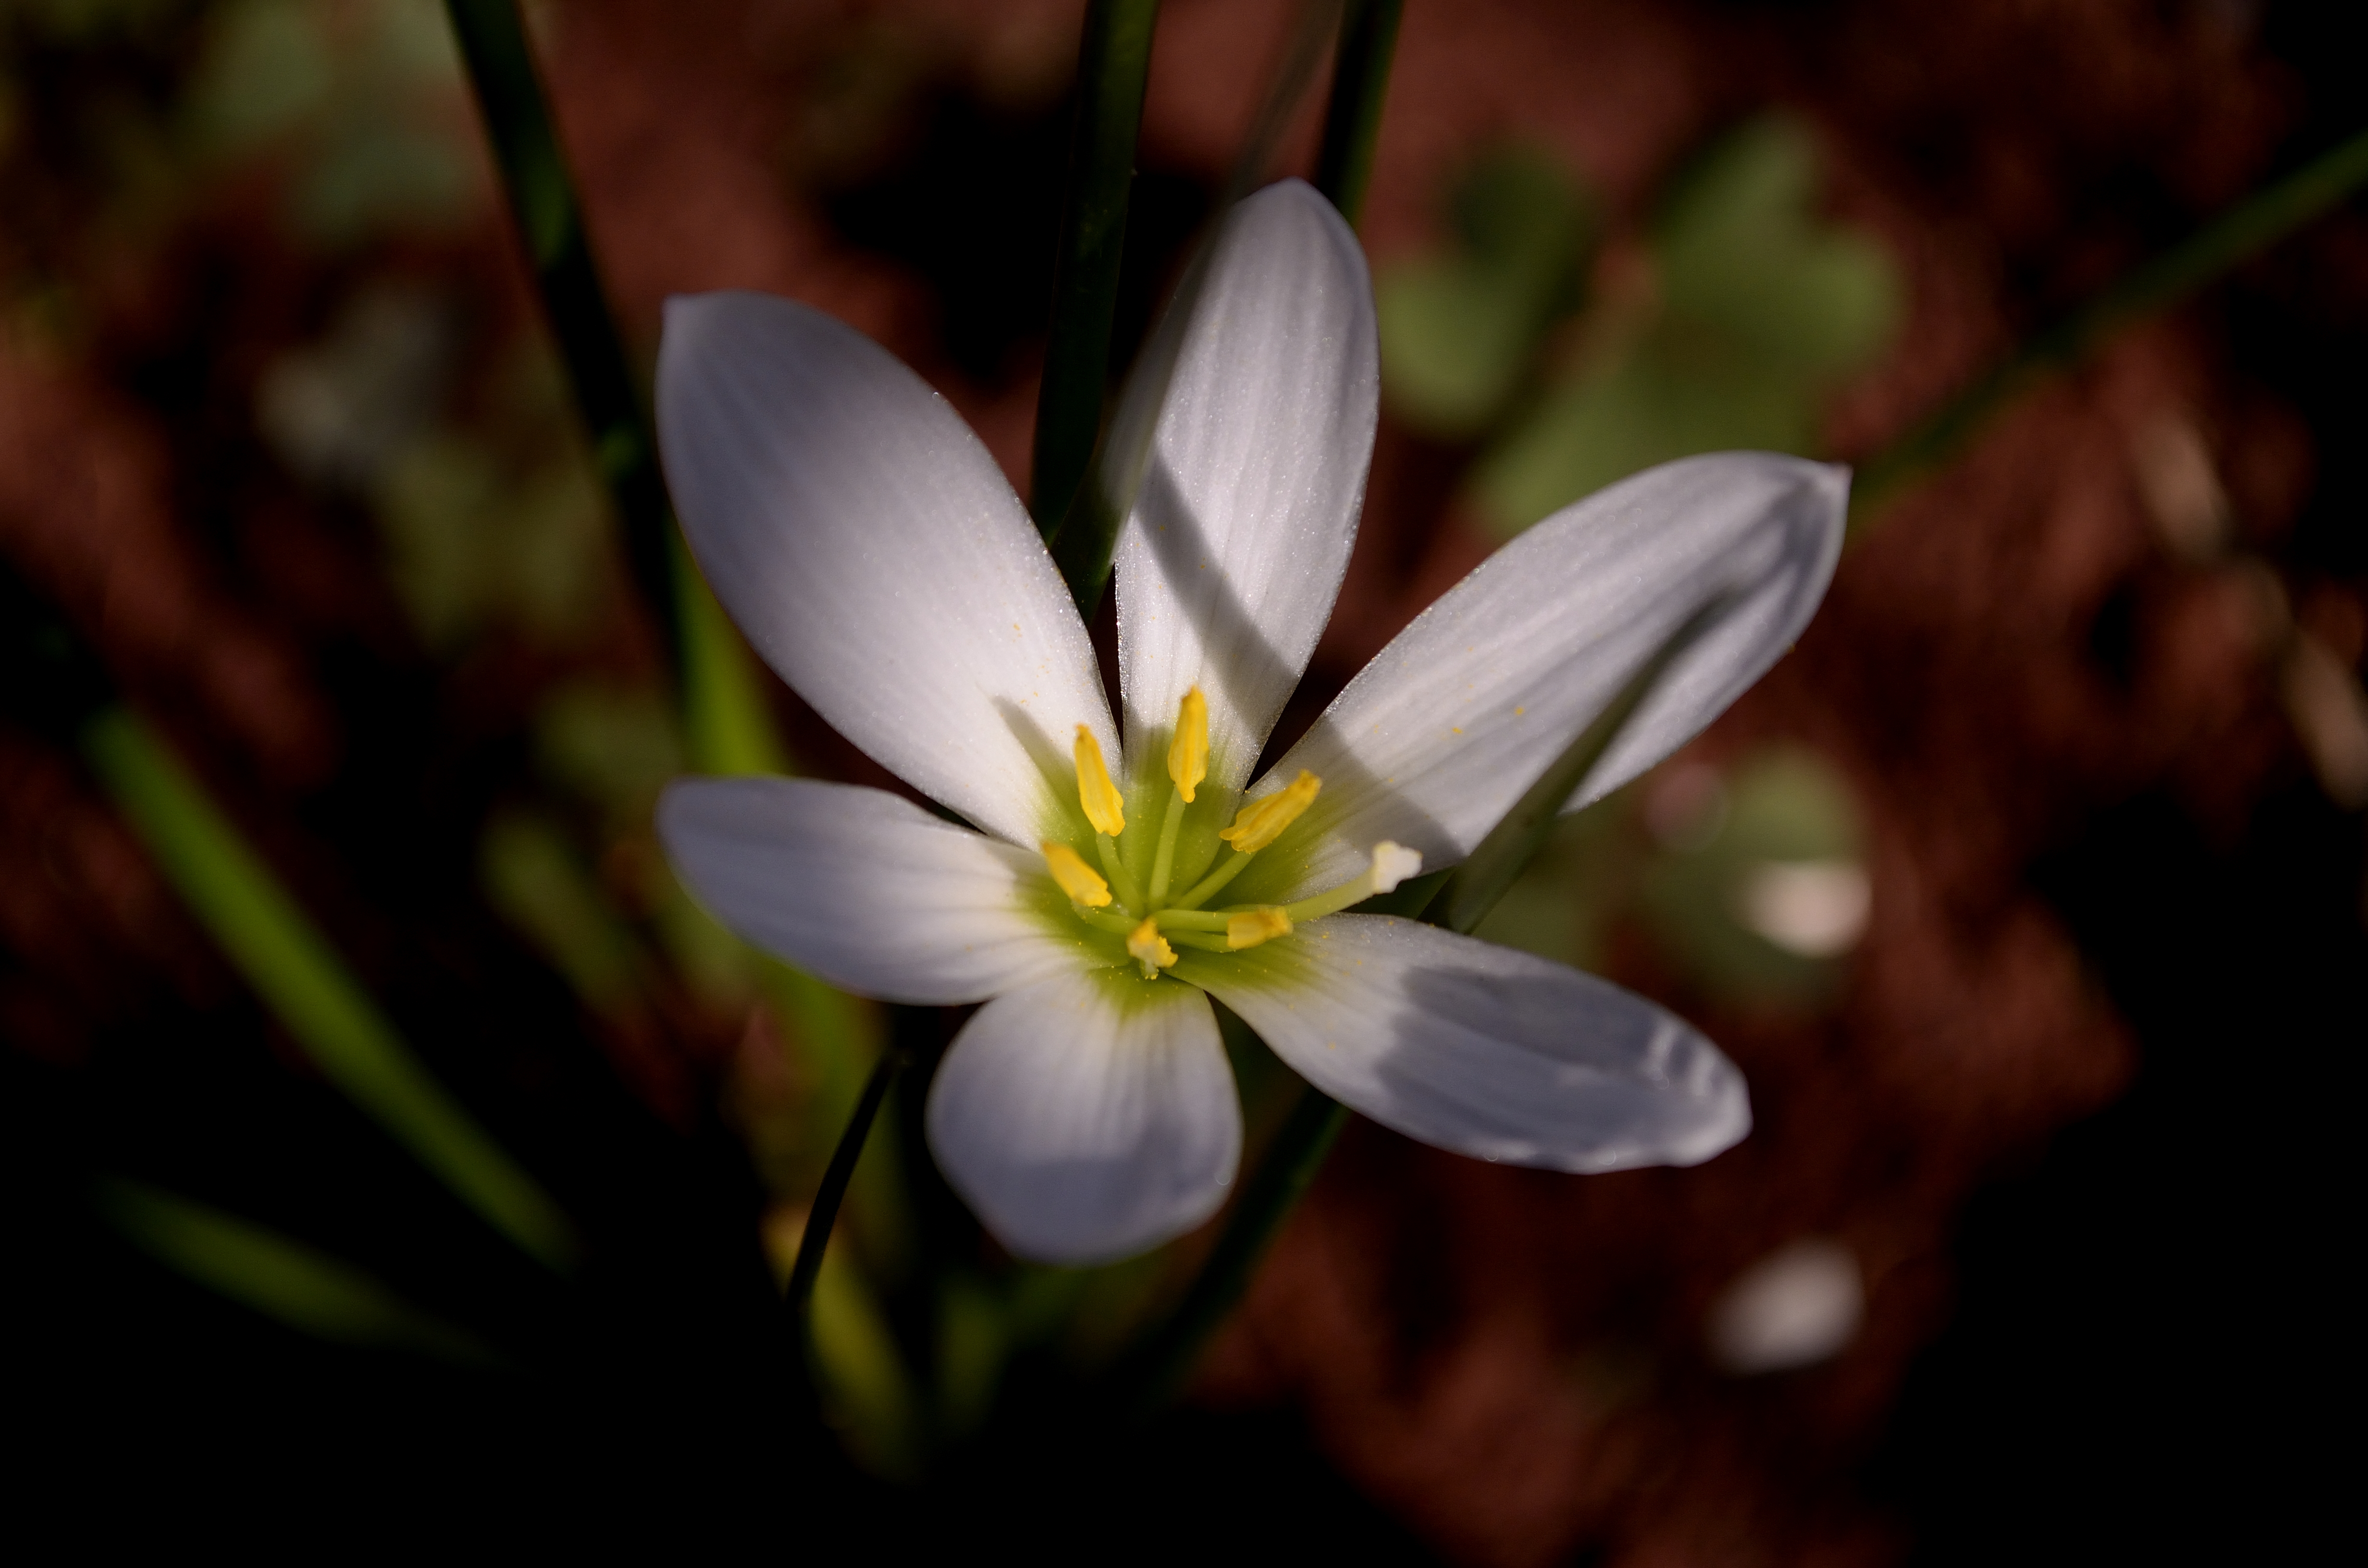
nature, blossom, plant, photography, sunlight, leaf, flower, petal, botany, yellow, flora, wildflower, close up, crocus, macro photography, flowering plant, plant stem, land plant